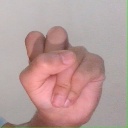
अक्षर: स